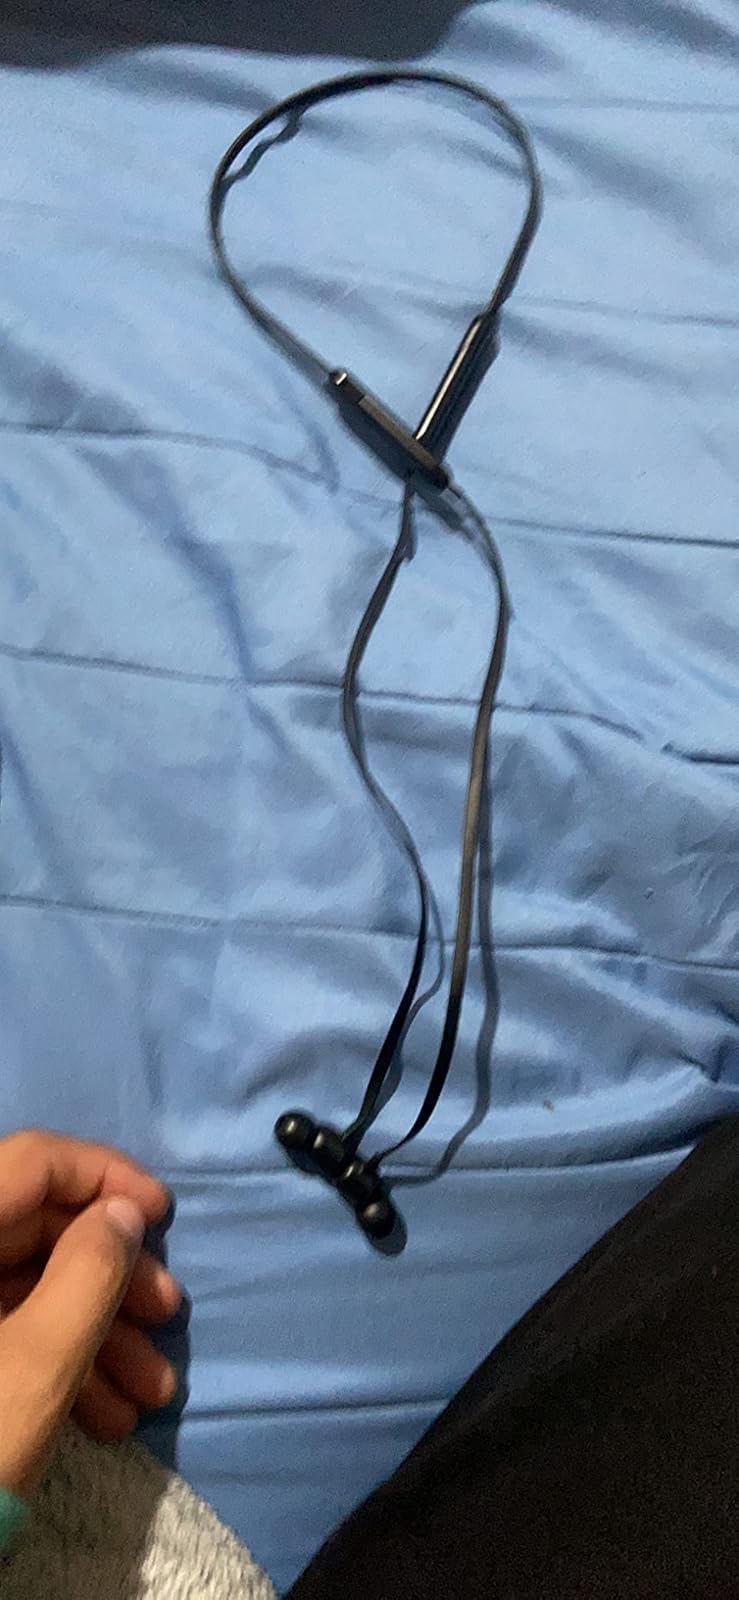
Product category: earbuds
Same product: yes